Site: brandenburg
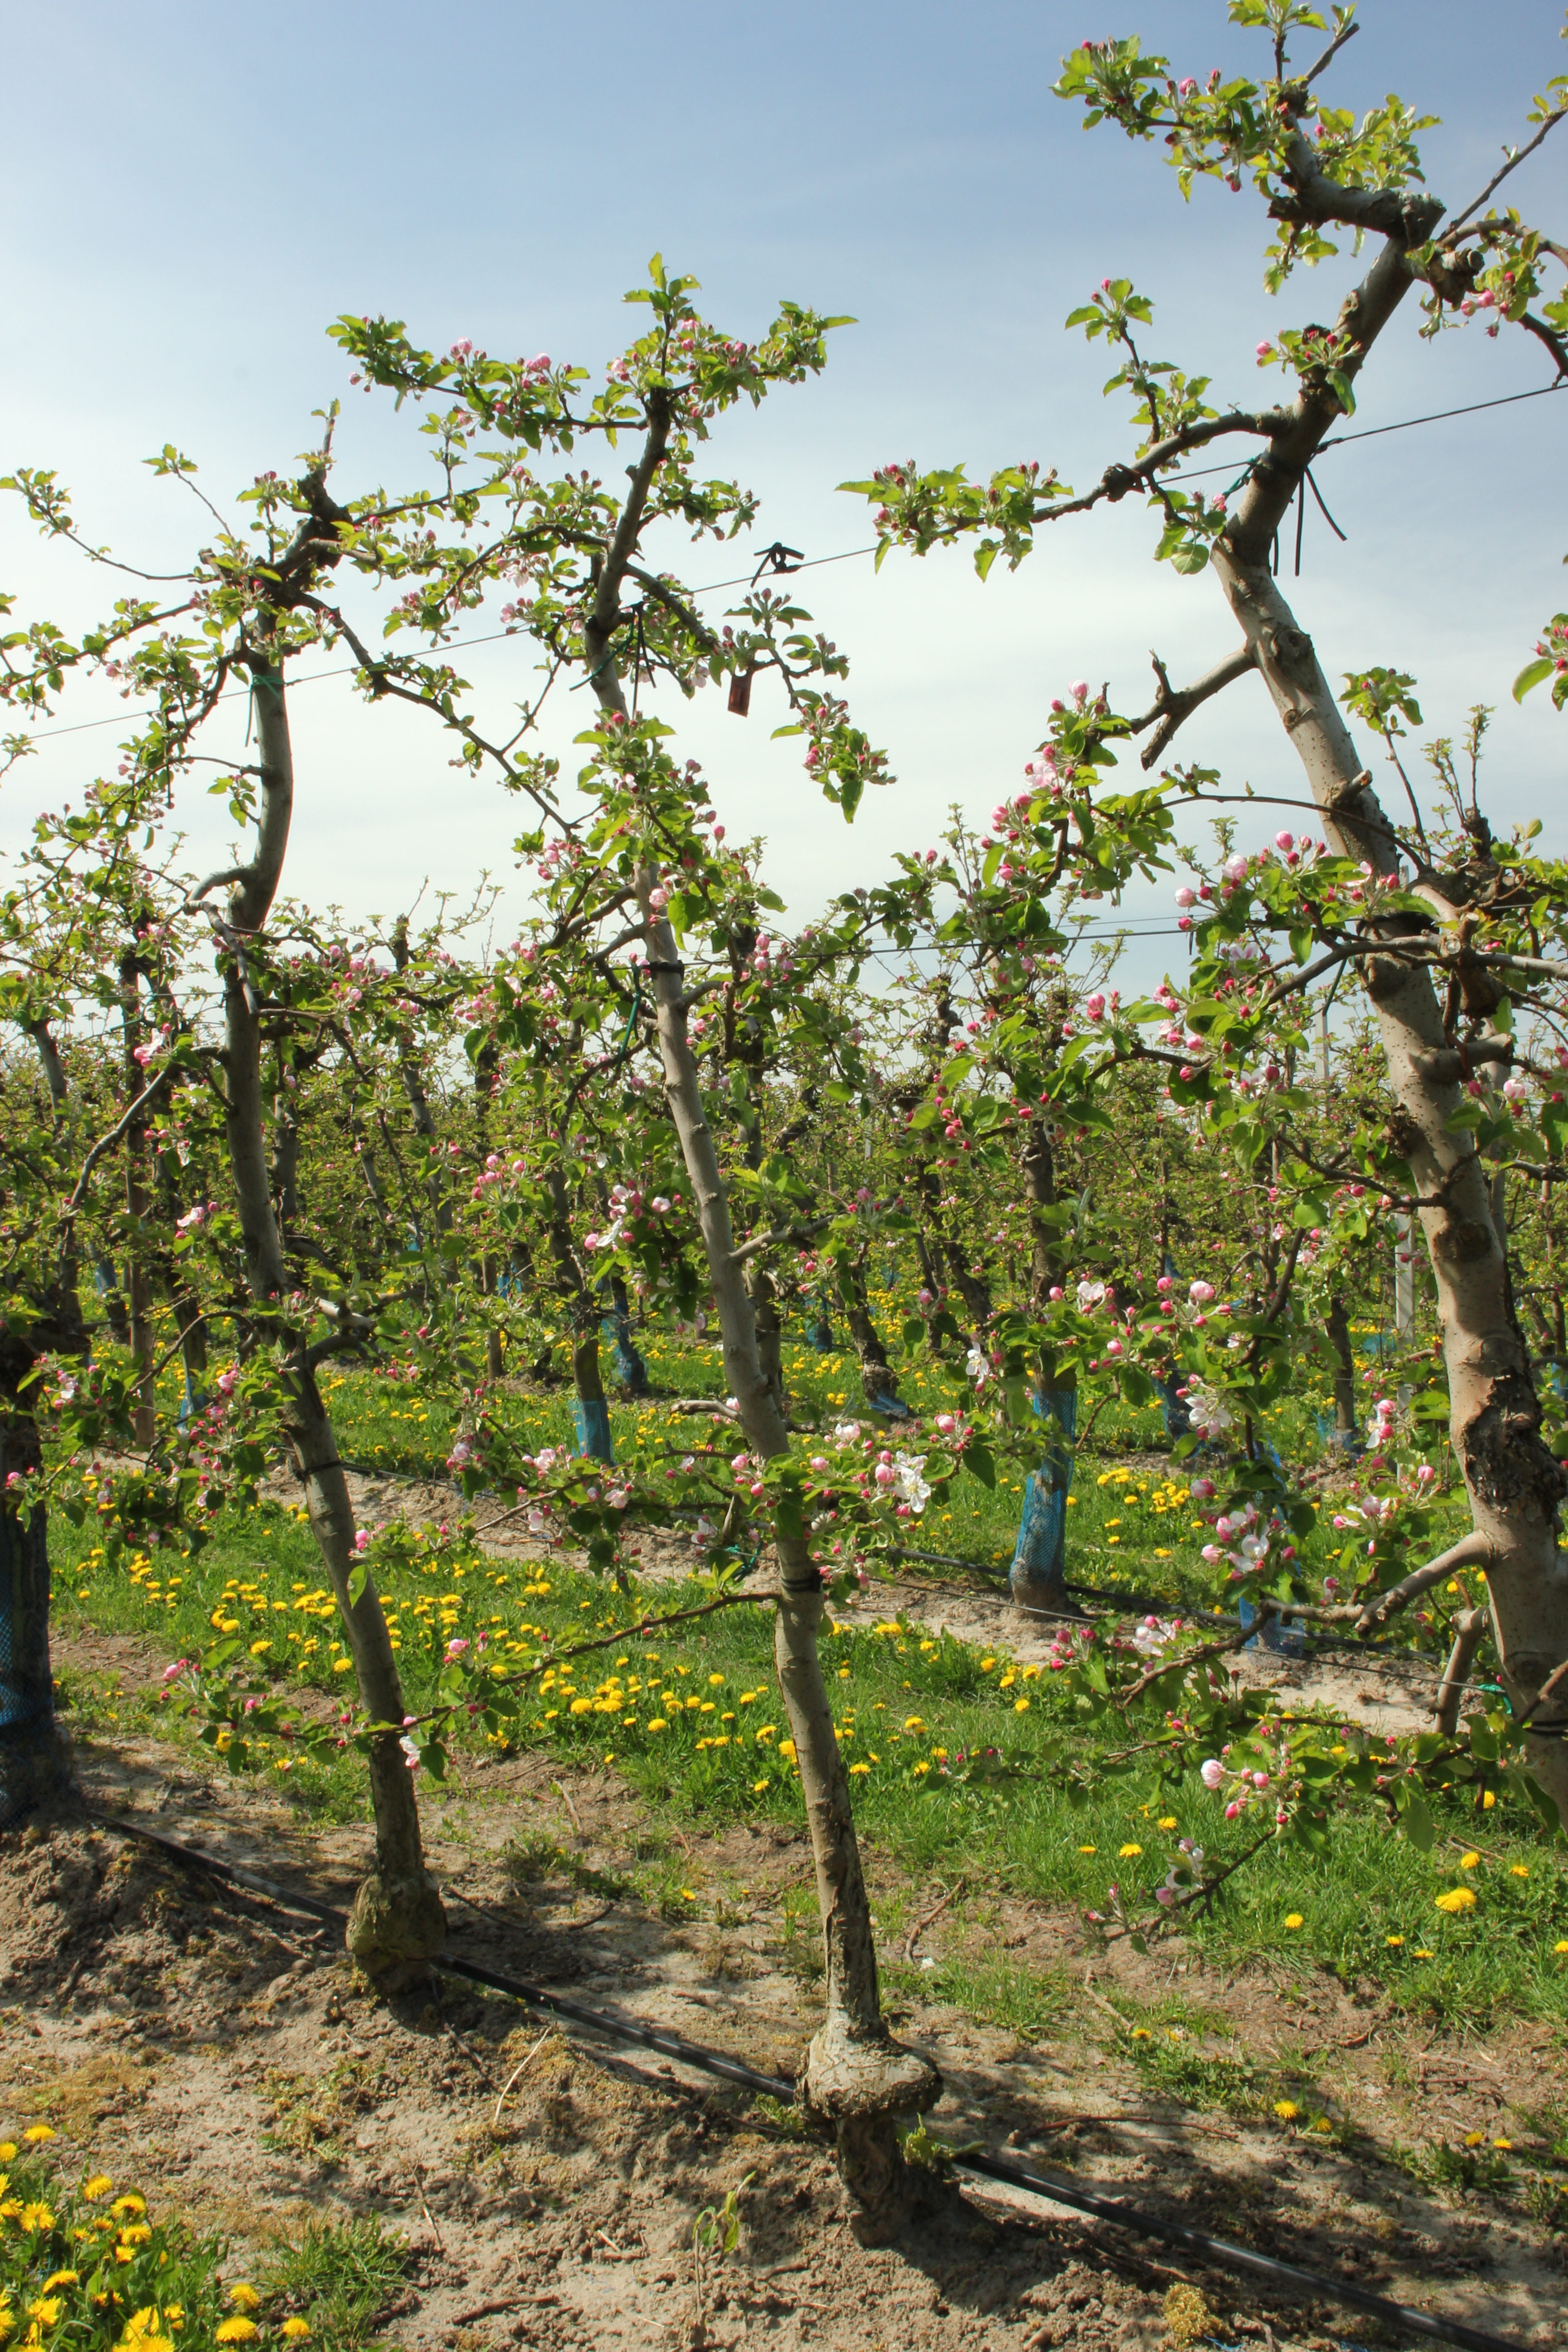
Growth stage (BBCH 57): Inflorescence emergence